Historical armorial of U.S. states from 1876

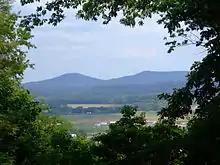
Ohio's seal depicts Mount Logan (elevation ) and nearby summits in Chillicothe.

Historical coats of arms of the U.S. states date back to the admission of the first states to the Union. Despite the widely accepted practice of determining early statehood from the date of ratification of the United States Constitution, many of the original colonies referred to themselves as states shortly after the Declaration of Independence was signed on 4 July 1776. Committees of political leaders and intellectuals were established by state legislatures to research and propose a seal and coat of arms. Many of these members were signers of the Articles of Confederation, Declaration of Independence, and United States Constitution. Several of the earliest adopted state coats of arms and seals were similar or identical to their colonial counterparts.